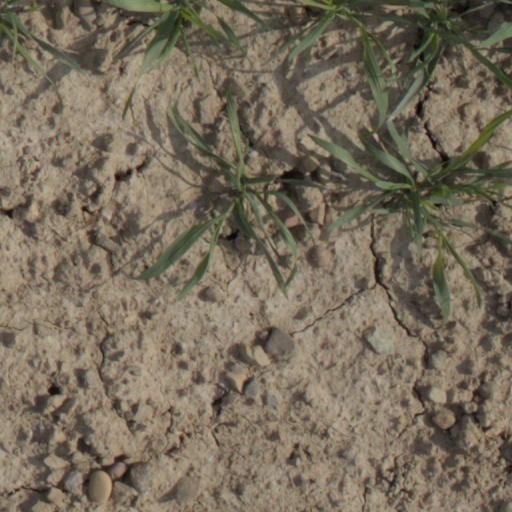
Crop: wheat